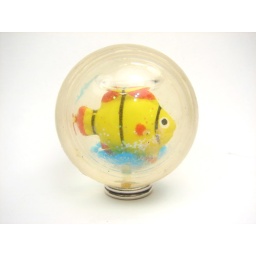
44mm. The fish floats in water in a plastic ball inside the superball. Totally silly.